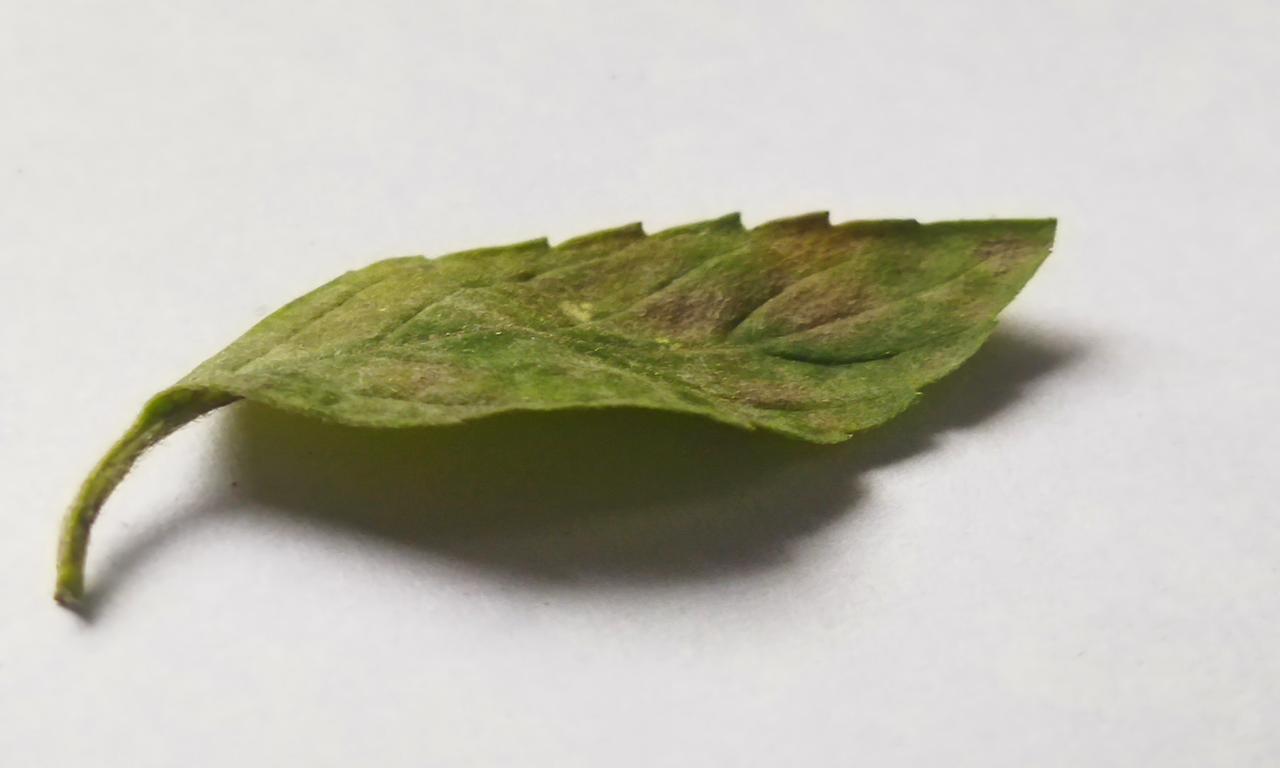
Label: Spoiled